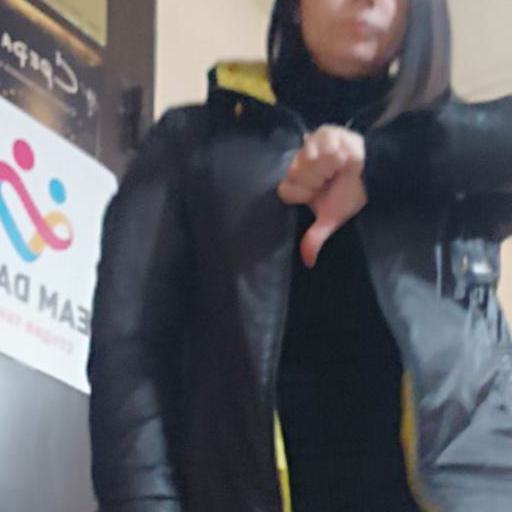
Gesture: dislike